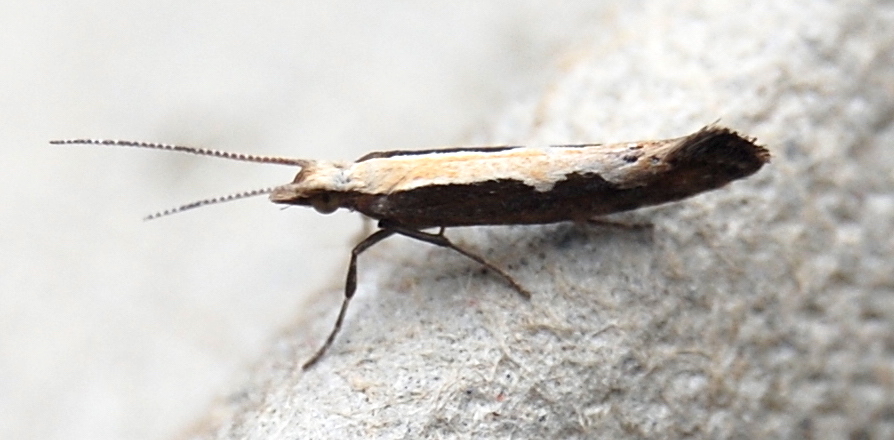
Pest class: diamondback_moth